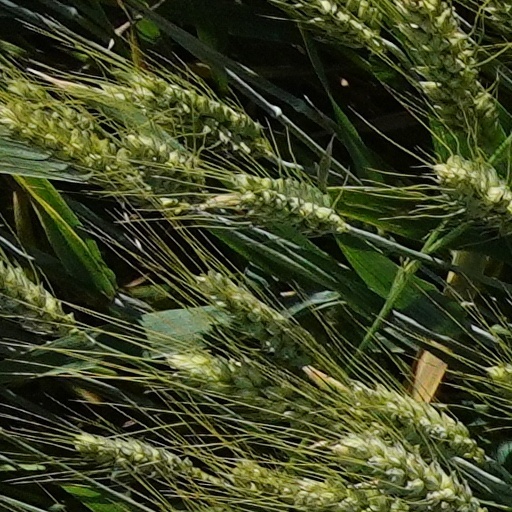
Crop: wheat